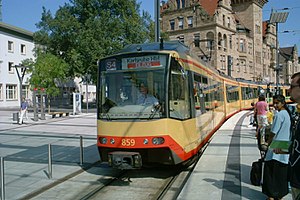
Duosporvogn
Duosporvogn på gadespor i Heilbronn (Karlsruhesystemet)
En duosporvogn, også kaldet tram-train, er en sporvogn, der kan køre på både sporvej og jernbane.